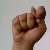
The image shows a hand gesture representing the letter 'T' in Indian Sign Language.